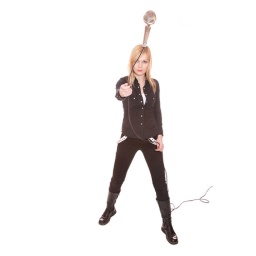
Portrait of female rock singer with microphone in hand